Tokyo International University

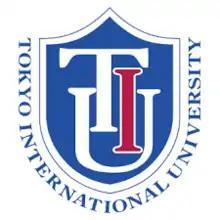
Official logo

Tokyo International University (TIU) (東京国際大学, "Tōkyō Kokusai Daigaku") is a private, research-oriented liberal arts university which was founded in 1965. Its main campus is located in Toshima, Tokyo, where it moved from its original location in Kawagoe, Saitama Prefecture.